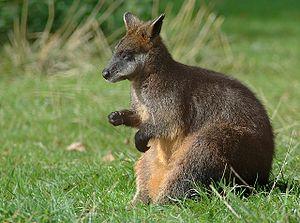
Le wallaby bicolore est un marsupial appartenant à la famille des macropodidés, laquelle inclut en particulier les kangourous et les différentes espèces de wallabys, originaire de la côte est de l'Australie.
La classification phylogénétique des Marsupialia met en lumière les relations de parenté existant entre leurs différents groupes, telles que les dernières analyses reconnues les proposent. Ce n'est qu'une possibilité, et les principaux débats qui subsistent au sein de la communauté scientifique sont brièvement présentés ci-dessous, avant la bibliographie.